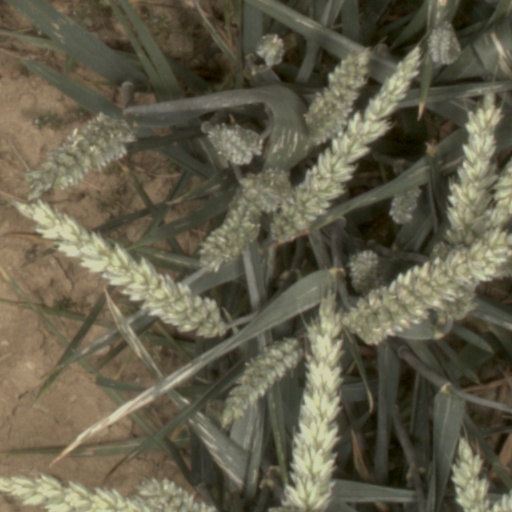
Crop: wheat